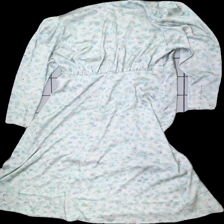
View: back
Type: Dress
Category: Ladies
Brand: H&M
Colors: Green, Purple, Blue
Material: 100% Polyester
Pattern: Floral print
Cut: V-collar, Loose
Size: L
Price range: 50-100
Recommended usage: Reuse
Description: long floralprint dress